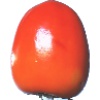
Label: kaki